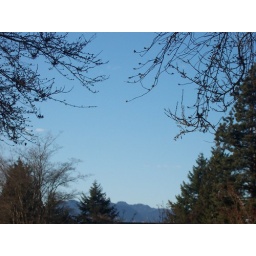
A couple of mountains in the distance, tree branches, and that lovely blue sky.